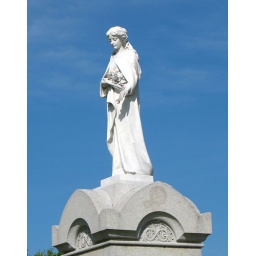
Corsicana, Texas cemetery. No post processing.... the sky is really this blue in Texas :)